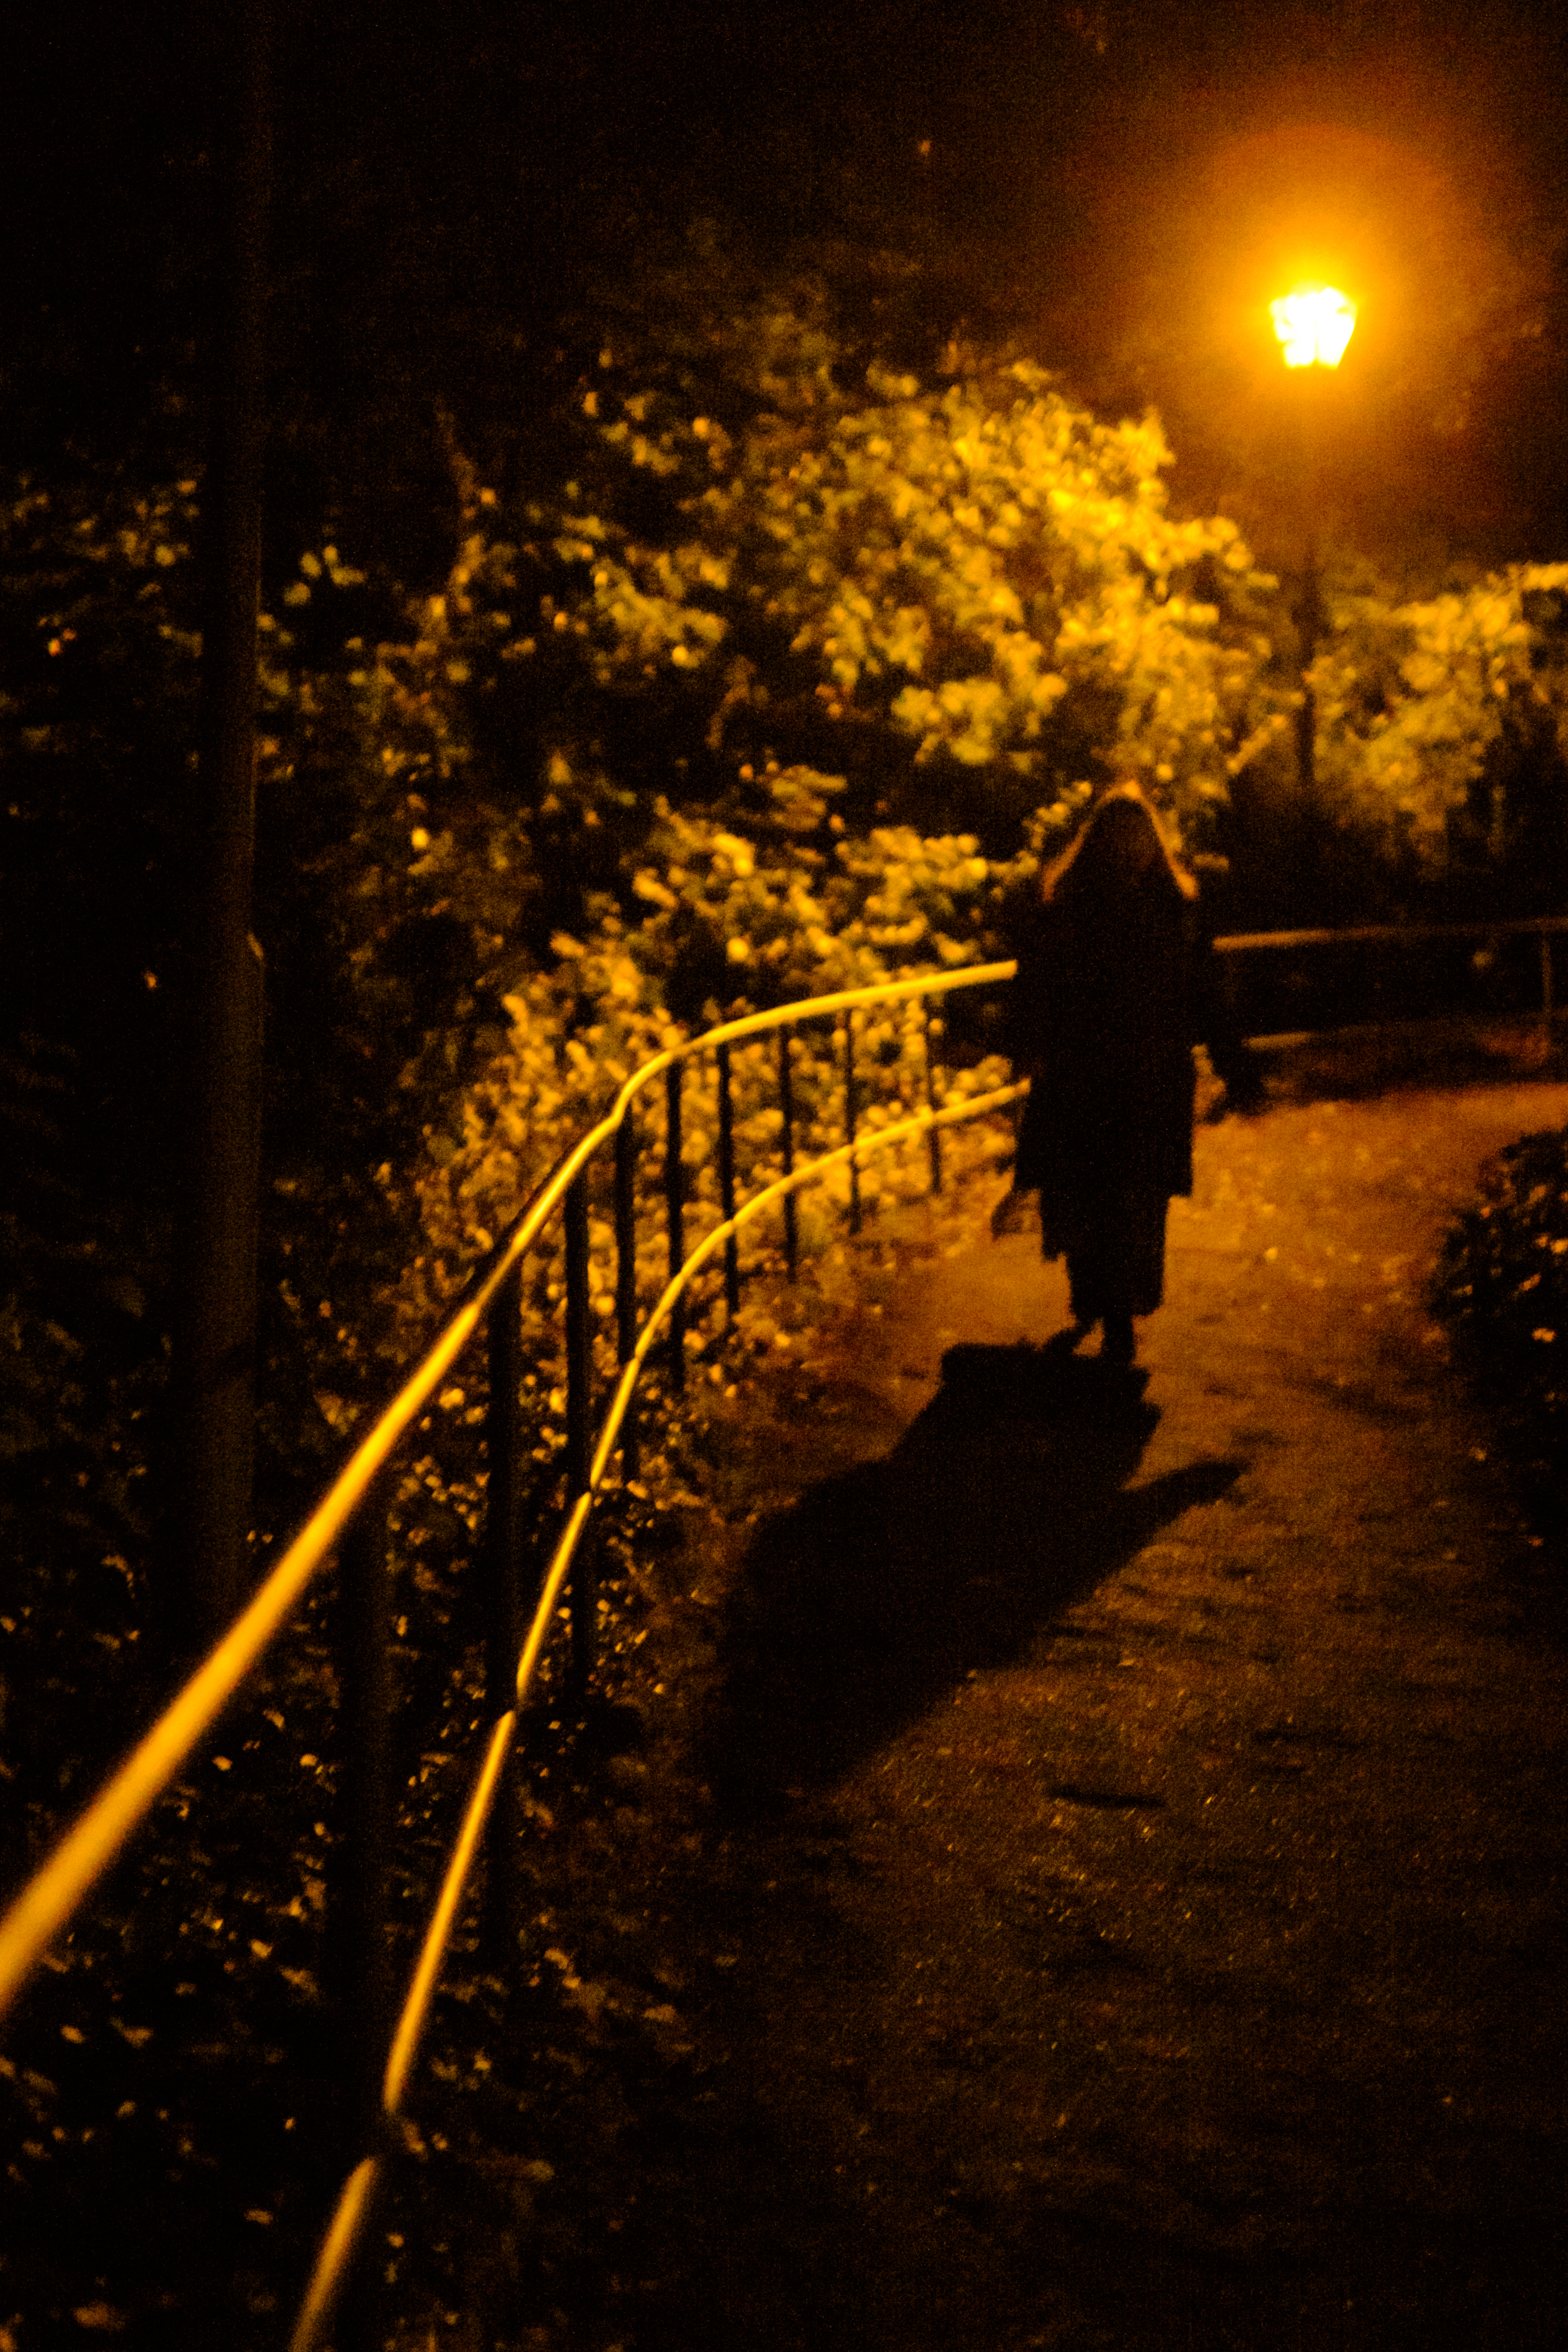
light, sunset, night, sunlight, morning, dusk, evening, reflection, autumn, darkness